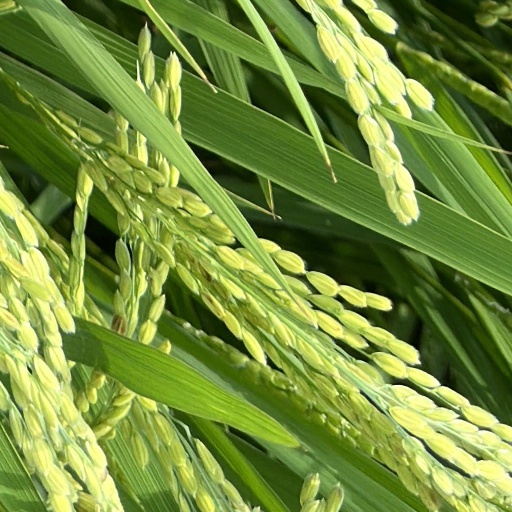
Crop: rice